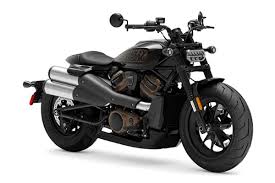
Vehicle type: Motorcycles